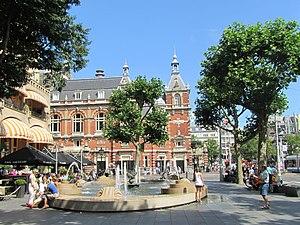
La Leidseplein est l'une des places principales de la capitale néerlandaise Amsterdam, située au sud-ouest du centre historique et au nord-ouest du Rijksmuseum. Elle se trouve à proximité immédiate du Singelgracht, à l'intersection du Weteringschans, dont elle est séparée par le Kleine-Gartmanplantsoen, de la Marnixstraat et de la Leidsestraat. Elle est desservie par les lignes 1, 2, 5, 7, 11, 12 et 19 du tramway d'Amsterdam.